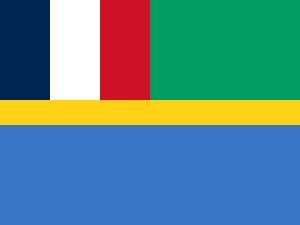
Léon Mba est un homme d'État gabonais, premier président de la République gabonaise de 1961 à 1967.